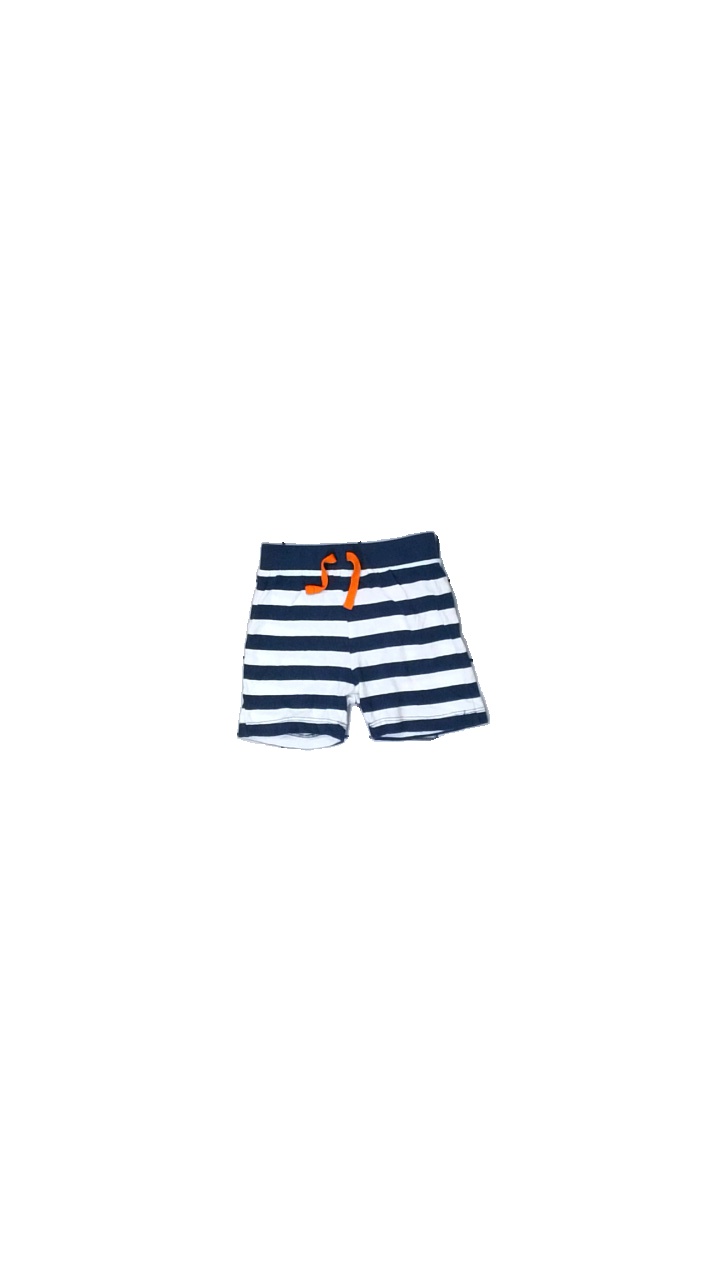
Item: Shorts (Children)
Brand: Primark
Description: Striped shorts in blue and white for kids from Primark, size 86. Poor condition.
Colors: Blue, White, Orange
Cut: Regular
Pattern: Striped
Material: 100% cott
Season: Summer
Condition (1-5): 3
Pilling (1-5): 5
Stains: Minor
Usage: Reuse
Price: <50